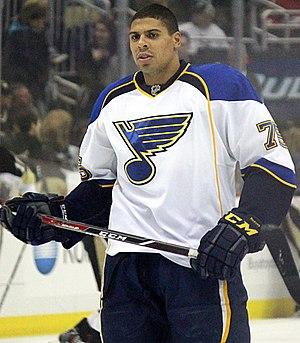
Ryan Reaves est un joueur professionnel canadien de hockey sur glace.
Cette page concerne des événements d'actualité qui se sont produits durant l'année 1987 dans la province canadienne du Manitoba.